Oscillating turret

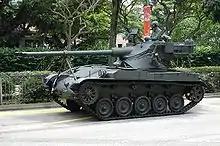
AMX-13

An oscillating turret is a form of turret for armoured fighting vehicles, both tanks and armoured cars. The turret is unusual in being made of two hinged parts. Elevation of the gun relies on the upper part of the turret moving relative to the lower part.